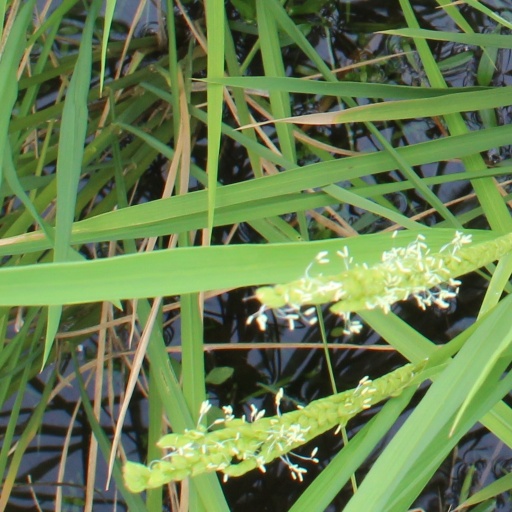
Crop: rice